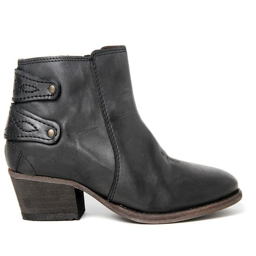
black ankle boots with that edge !